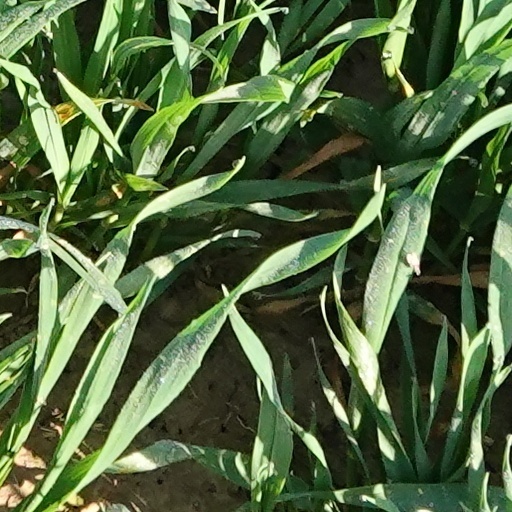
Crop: wheat